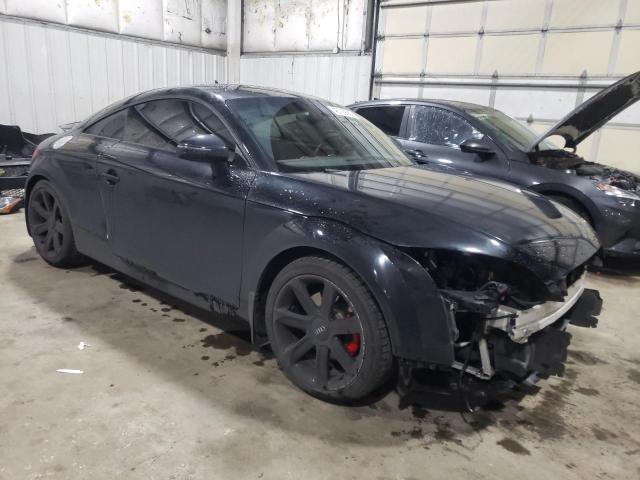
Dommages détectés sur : plaque d'immatriculation avant, pare-choc avant, feu avant droit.
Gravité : majeur